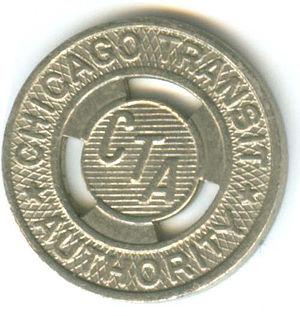
Scan d'un token - Copie d'un de mes token
Le métro de Chicago est un réseau de transport en commun ferré qui dessert une grande partie de la ville de Chicago et de sa proche agglomération, il est principalement connu pour une de ses particularités : il est en grande partie aérien.